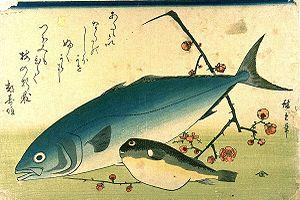
Seriola quinqueradiata, ou Sériole du Japon, est une espèce de poissons de la famille des Carangidés, qui ne vit que dans les eaux proches du Japon.